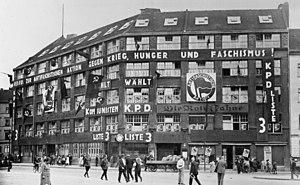
L'Antifaschistische Aktion, connue sous son abréviation Antifa, était une organisation affiliée au Parti communiste d'Allemagne qui existait de 1932 à 1933.